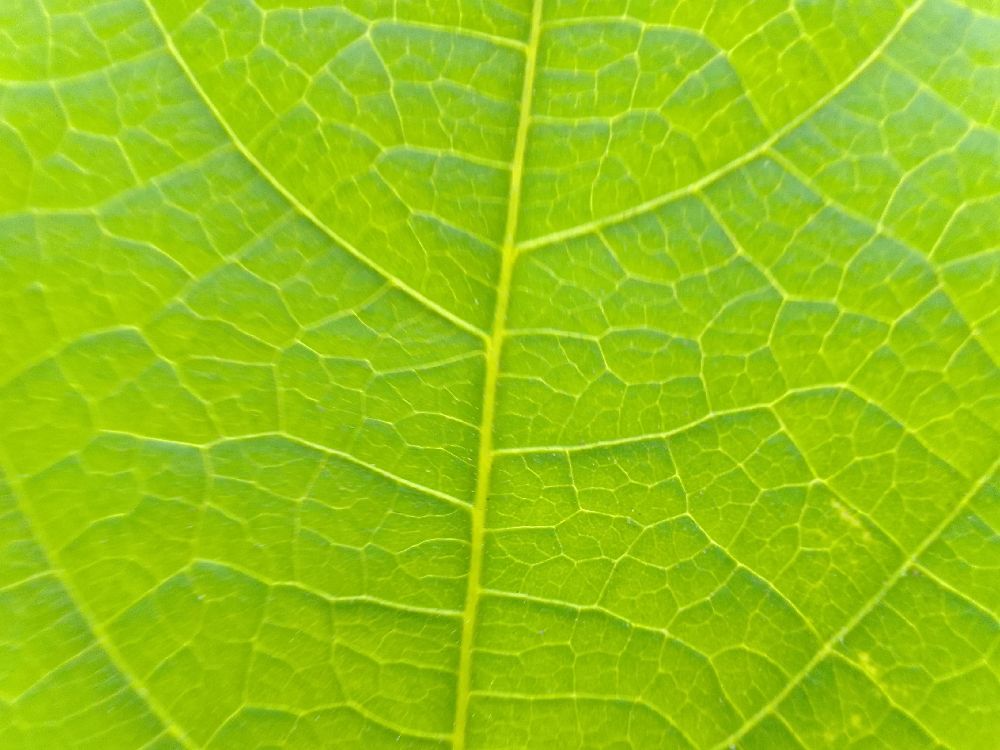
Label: healthy